Teresa James

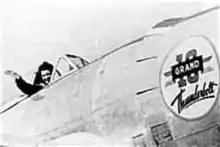
Teresa James in a P-47 Thunderbolt

Teresa D. "Jamesy" James (January 27, 1914 – July 26, 2008) was an American aviator. James was one of the first Women Airforce Service Pilots (WASP) pilots, starting out as part of the Women's Auxiliary Ferrying Squadron (WAFS) in 1942. James was also known as a stunt pilot and later became a Major in the Air Force Reserves. James flew most of her life and fought for military recognition for the WASP.